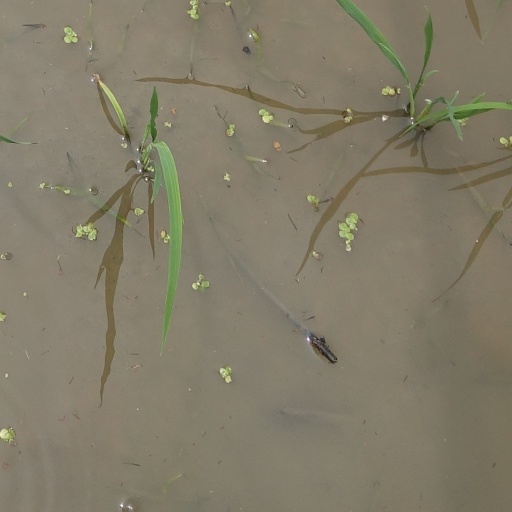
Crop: rice